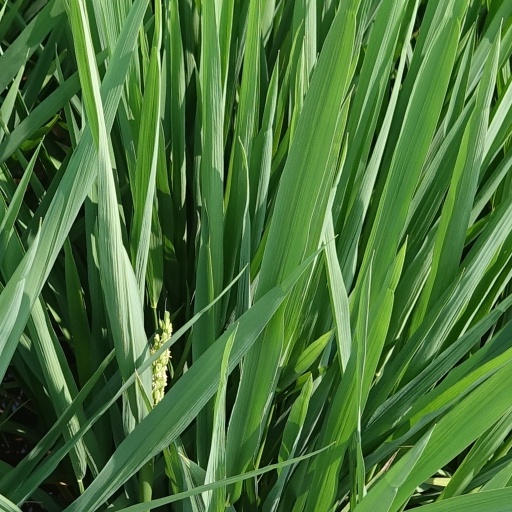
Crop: rice